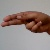
The image shows a hand gesture representing the letter 'H' in Indian Sign Language.